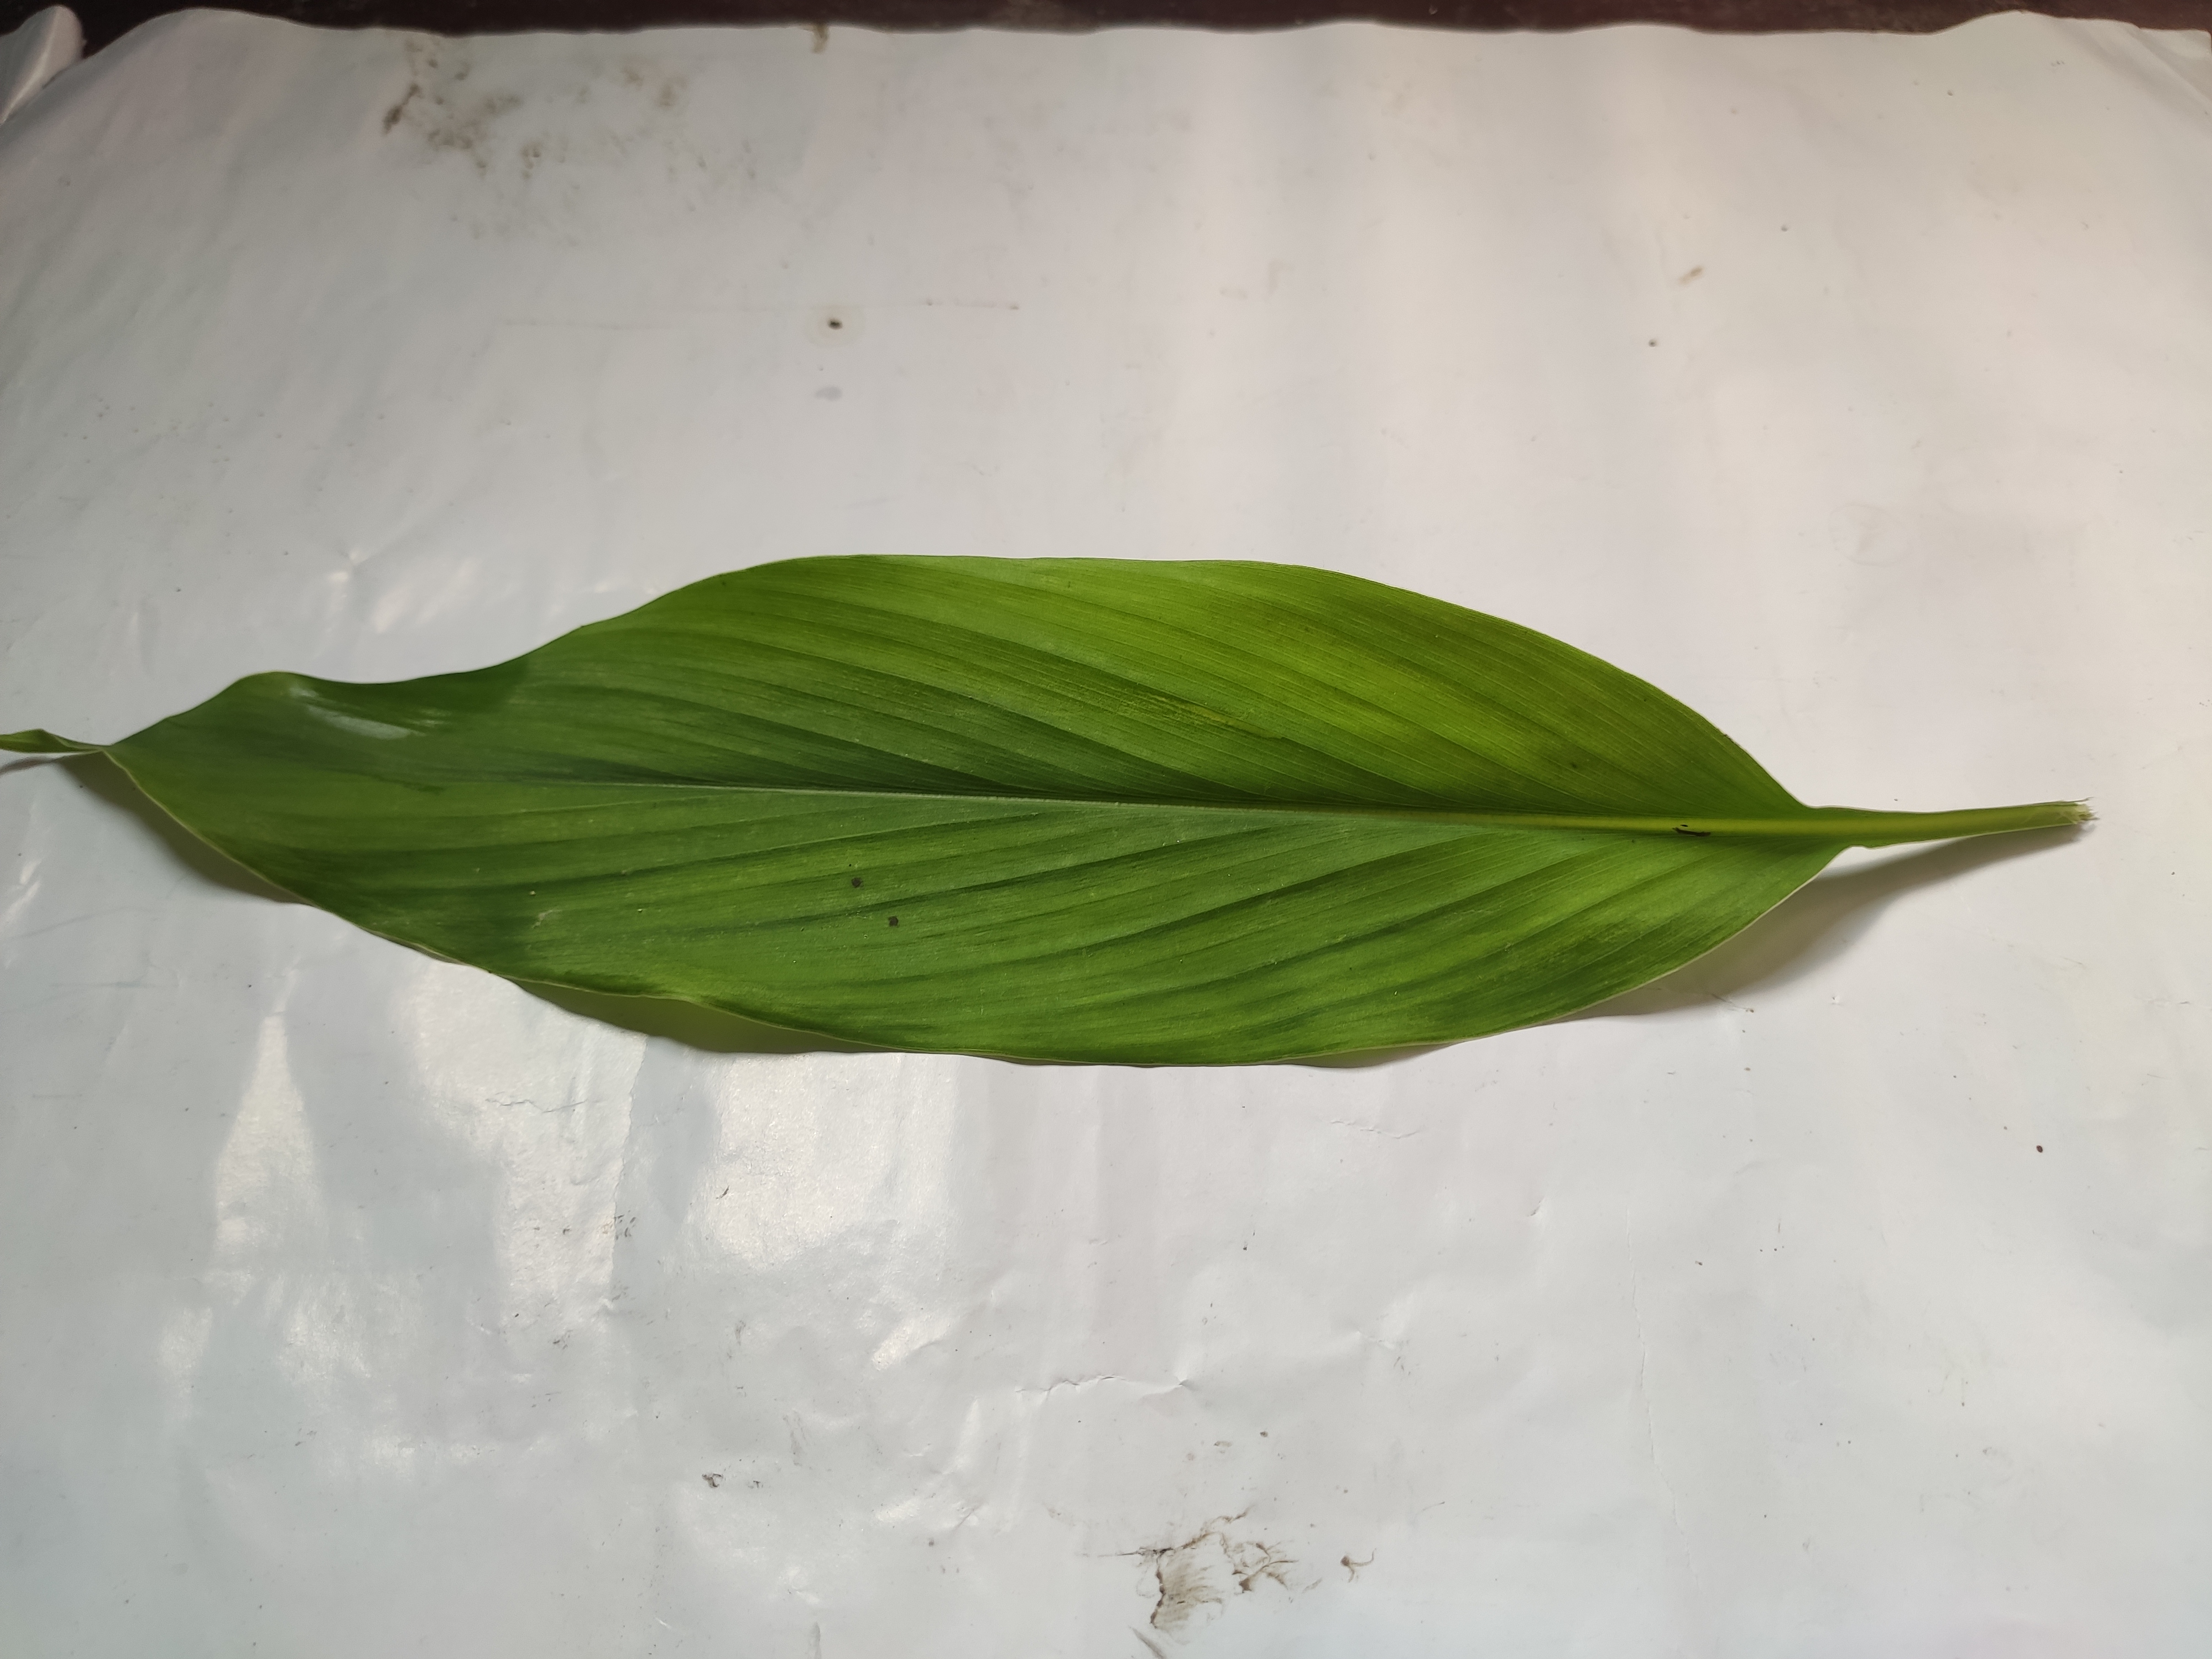
Label: Healthy_Leaf